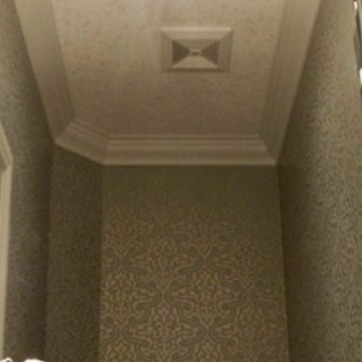
Material: mirror